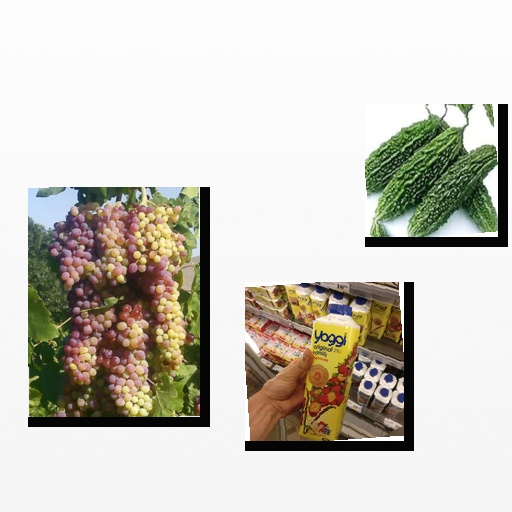
Food items: strawberry_yogurt, bitter_gourd, grapes